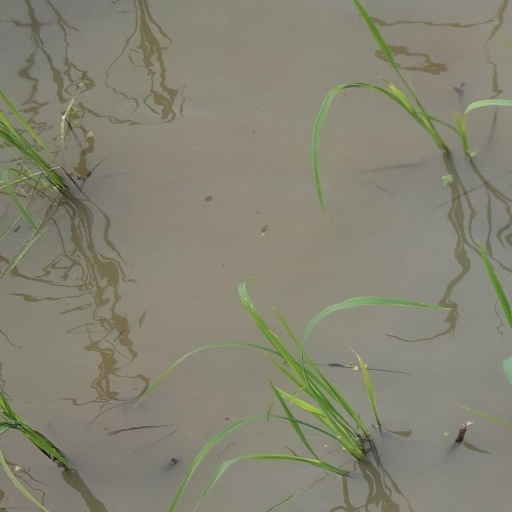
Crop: rice